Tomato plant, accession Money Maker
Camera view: bottom (45 deg); turntable rotation: 60 degrees
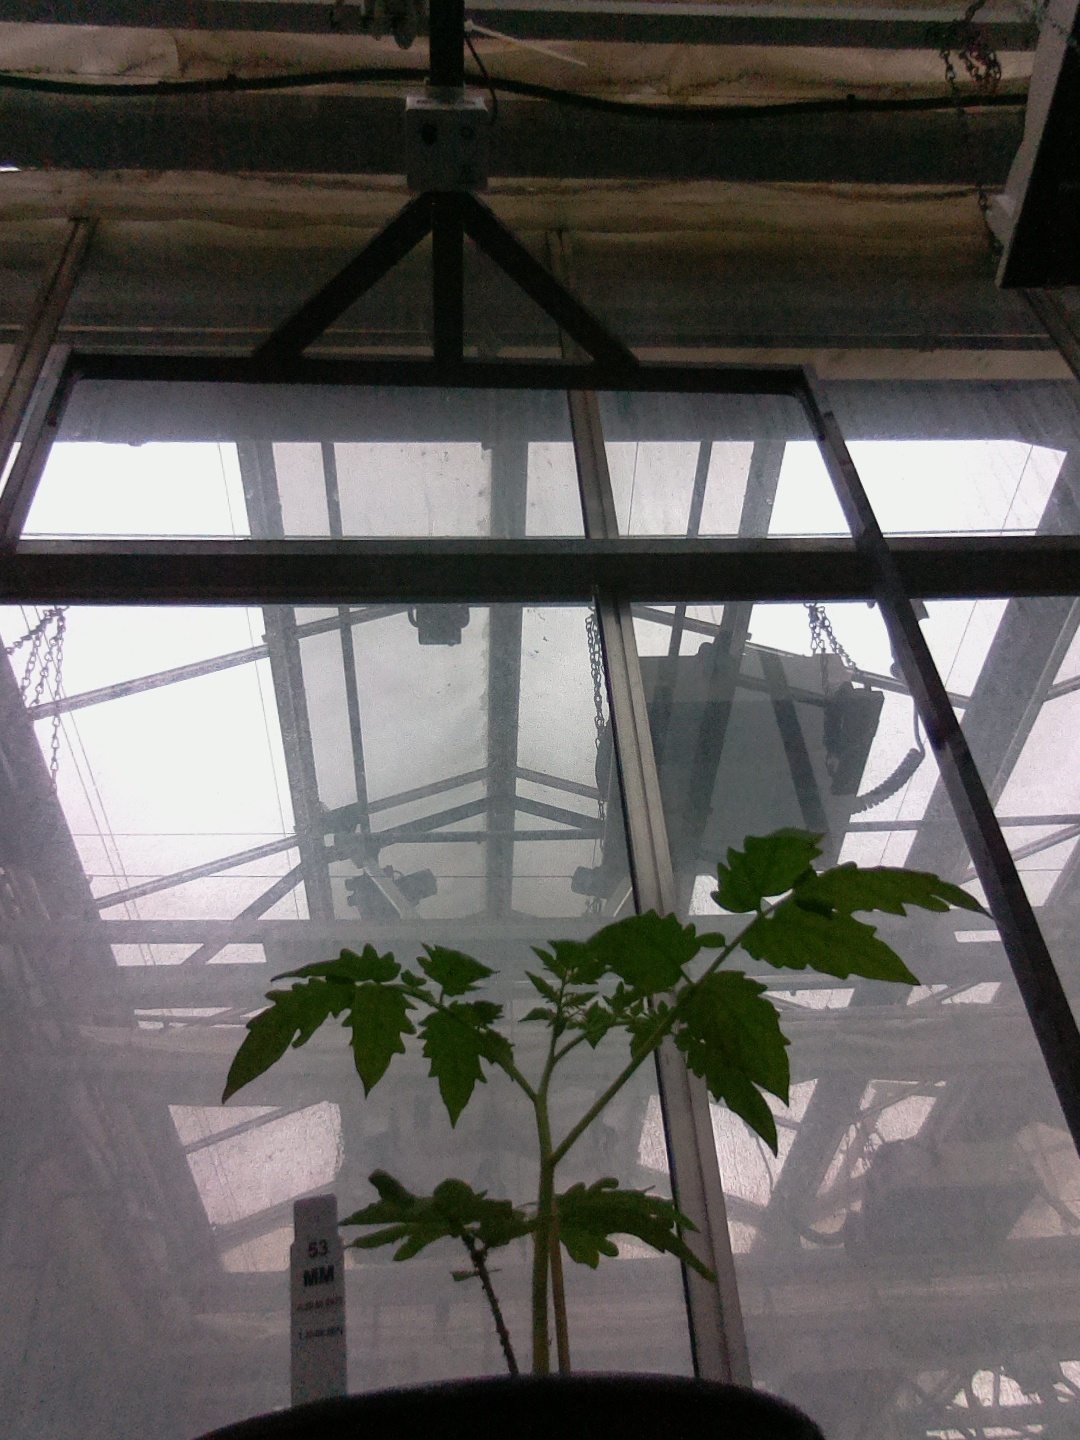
BBCH growth stage 13: 6 of true leaves visible